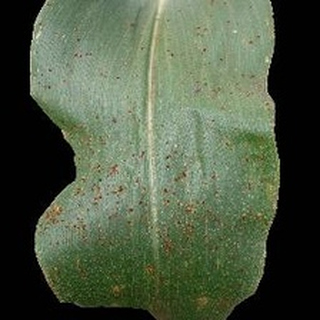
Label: corn_common_rust